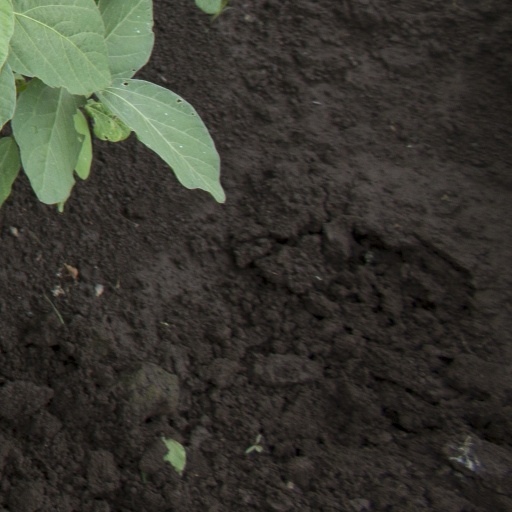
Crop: soybean